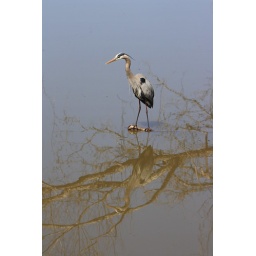
sitting on a log in the middle of the river